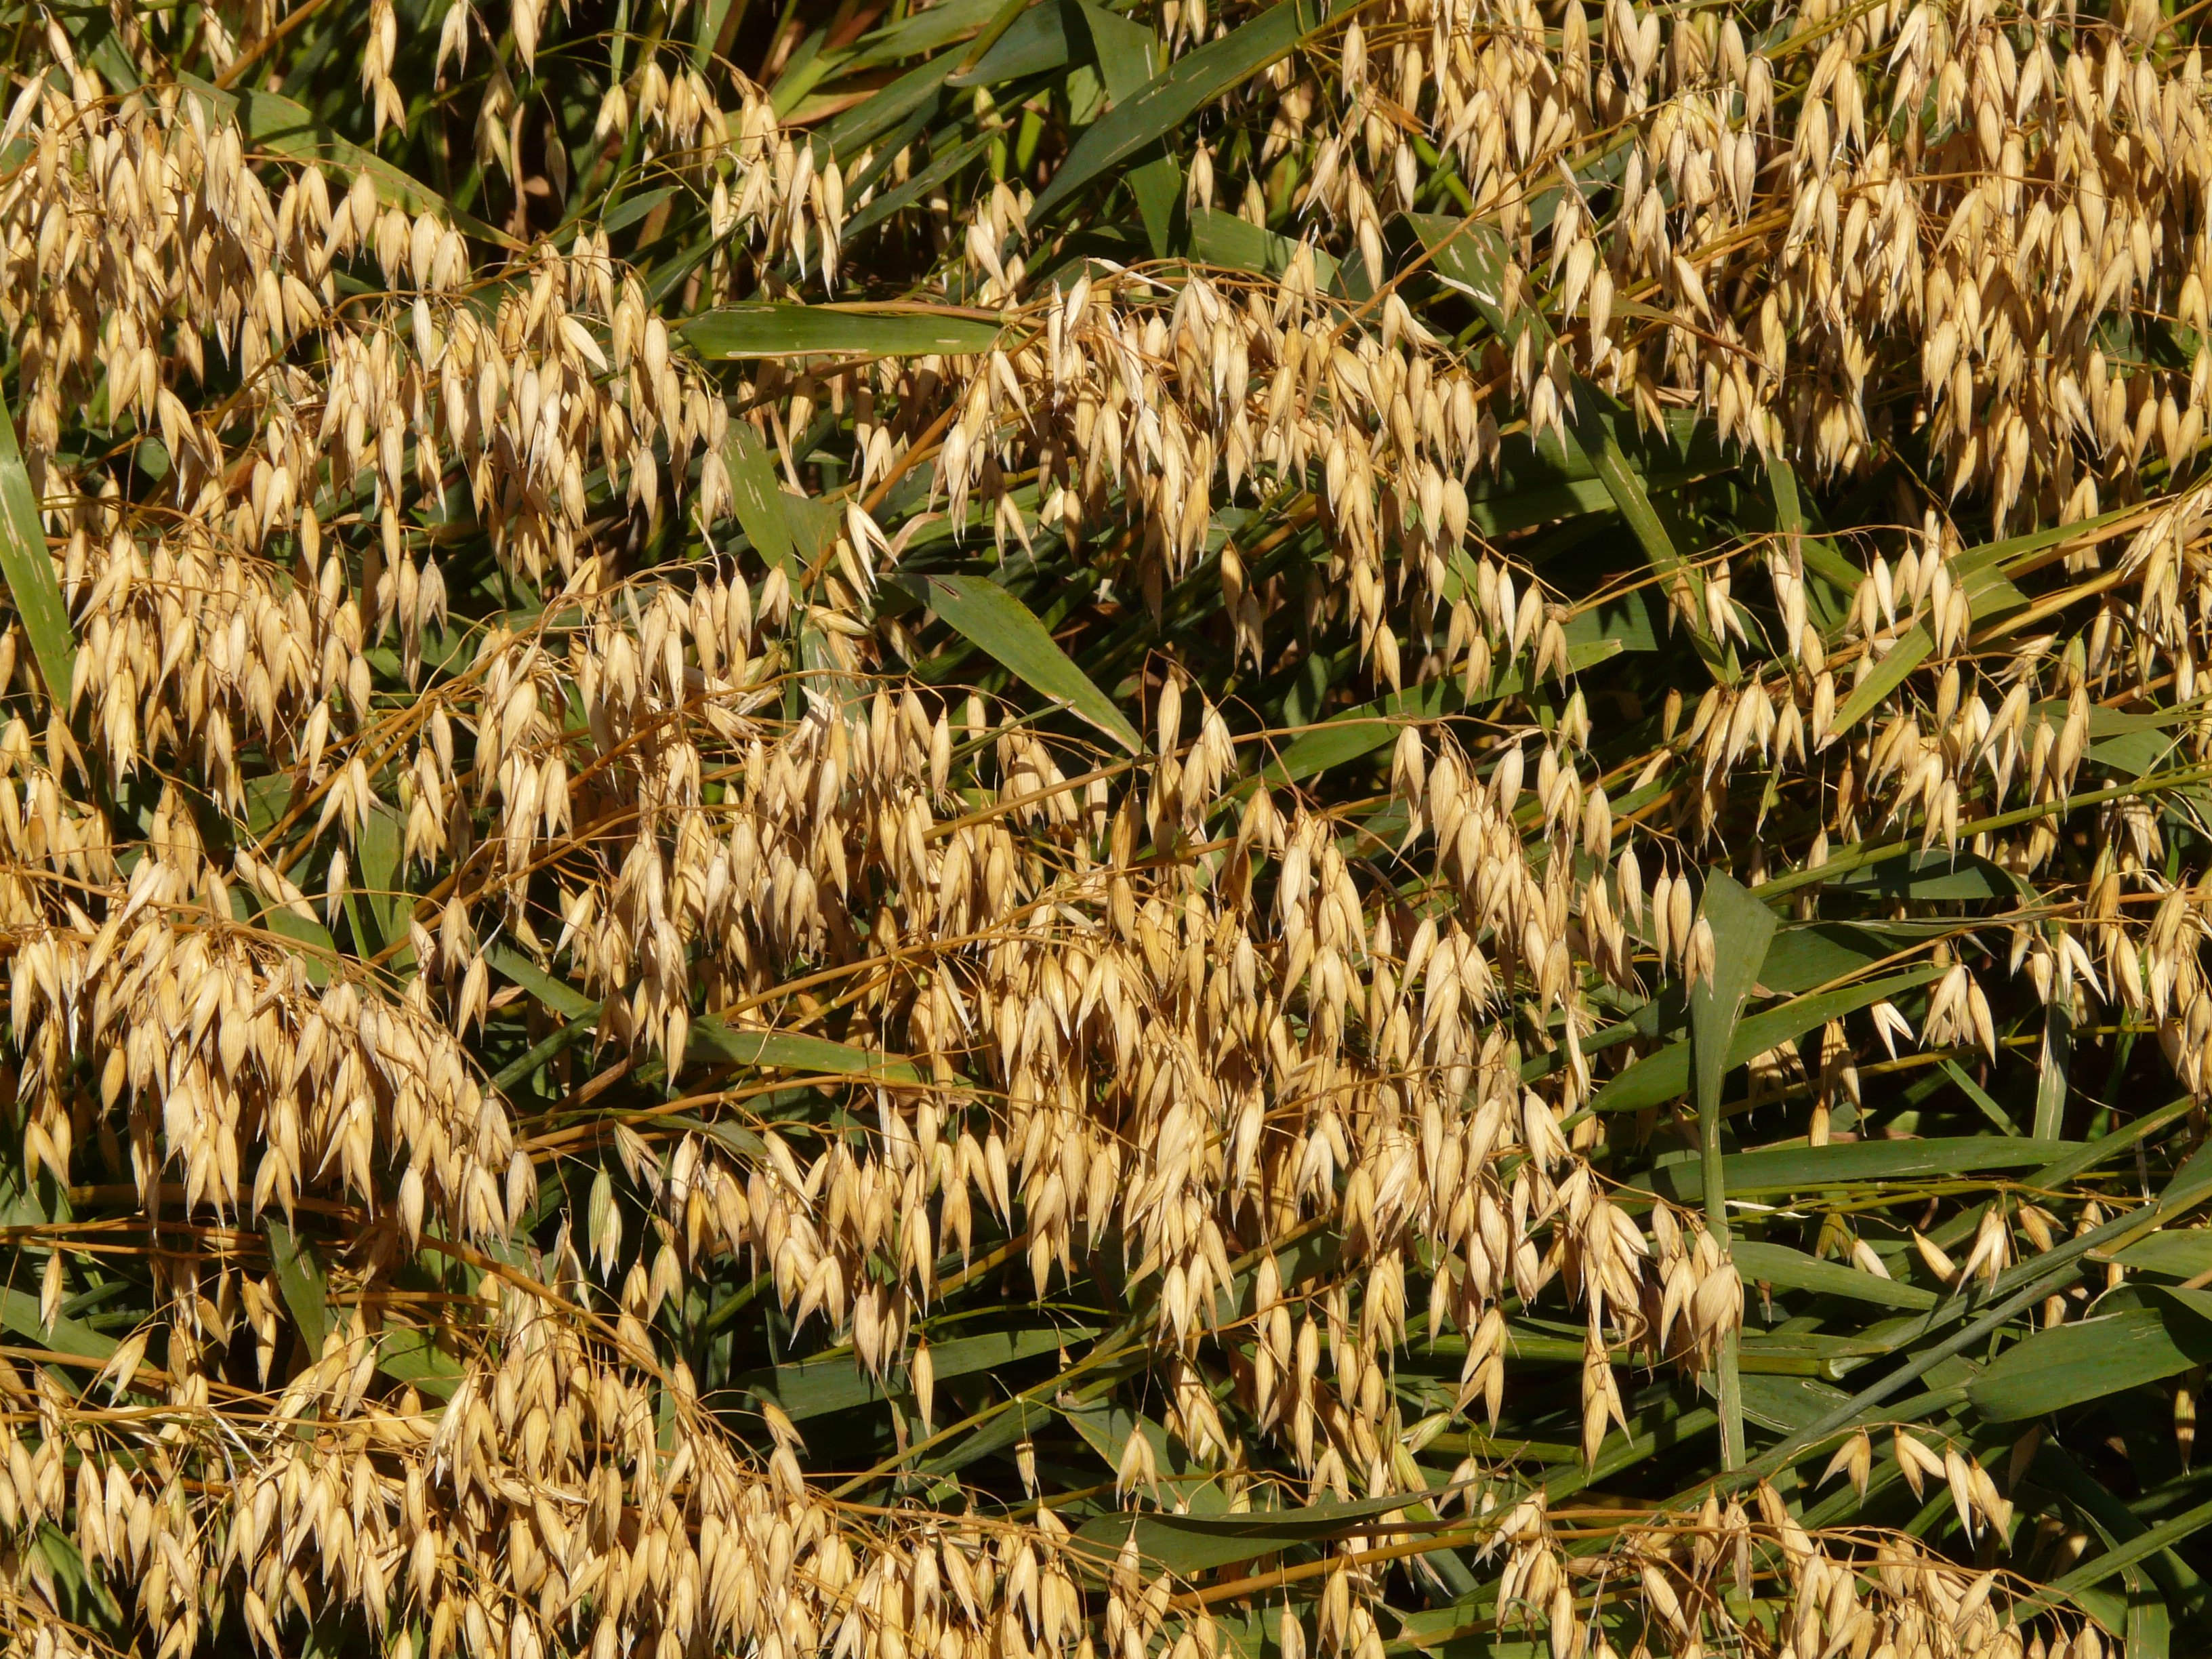
grass, plant, field, grain, flower, food, harvest, crop, botany, agriculture, cereal, cornfield, cereals, maize, arable, flowering plant, avena, oats, pet food, commodity, grass family, land plant, phragmites, food grain, oat field, flag oat